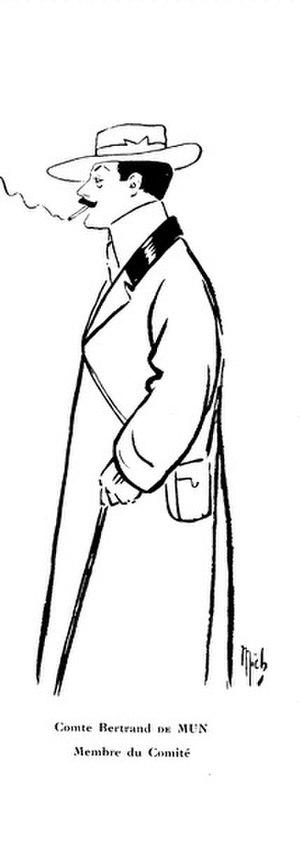
Jean Marie Bertrand, comte, puis 5ᵉ marquis de Mun, né à Versailles le 26 janvier 1870, mort à Paris 8ᵉ le 9 mars 1963 fut un homme d'affaires et un homme politique français.